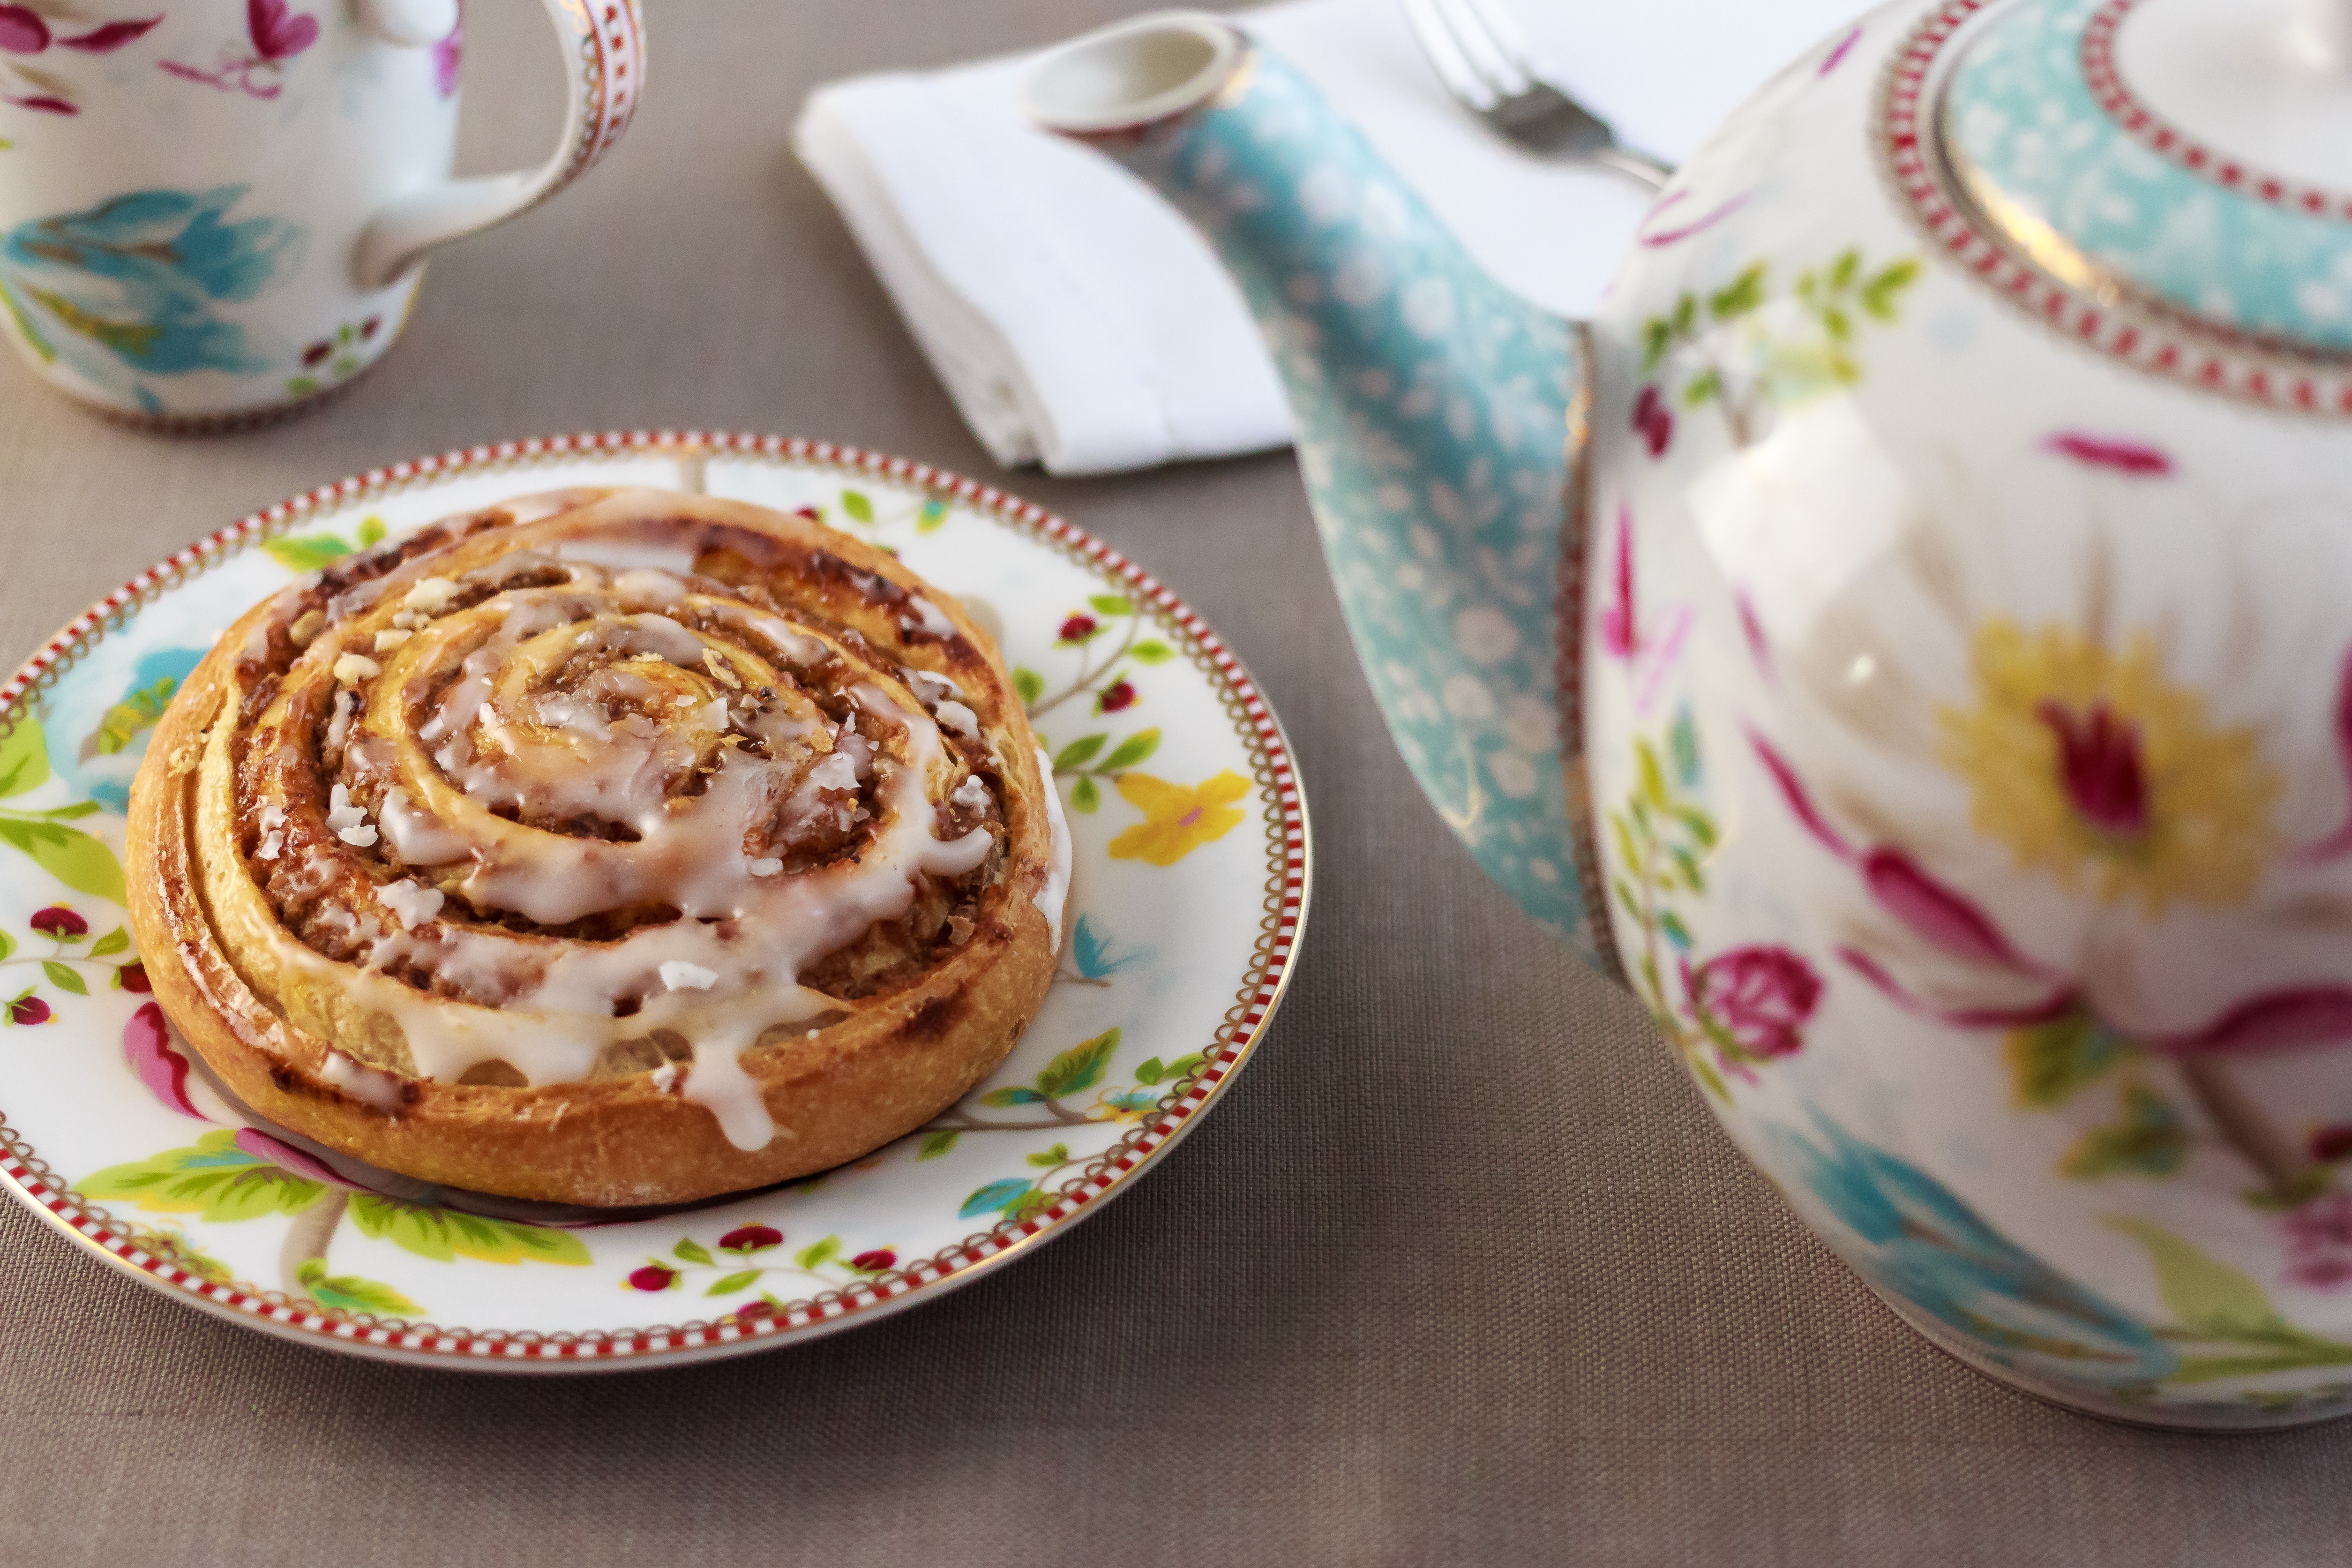
cafe, coffee, sweet, cup, dish, meal, food, produce, breakfast, baking, dessert, eat, coffee cup, cuisine, delicious, cake, homemade, bake, pastries, cup of coffee, caffeine, sunday, sugar, icing, baker, porcelain, sweetness, benefit from, coffee break, flavor, stimulant, sweet food, coffee and cake, nut screw